Italians in Syracuse, New York

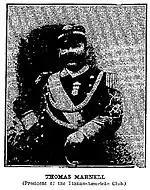
Thomas Marnell - President of the Syracuse Italian-American Club, January 13, 1905

Like other immigrant groups, Italians founded fraternal clubs or mutual aid societies, as places to socialize and help each other. They were often formed by immigrants from the same village or region in Italy. The Italian-American Club of Syracuse voted to attend the inauguration of President Theodore Roosevelt at Washington D.C. in March 1905.